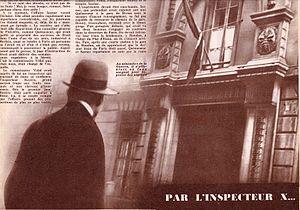
La silhouette fictive de Bonny lors d'une mission secrète au ministère de la guerre remontant aux années vingt illustre une double page du magazine Détective du 13 décembre 1934. Légende
Pierre Bonny, né le 25 janvier 1895 à Bordeaux et fusillé le 26 décembre 1944 au fort de Montrouge lors de l'épuration, est un policier français devenu célèbre durant l'entre-deux-guerres, au sein de la Sûreté générale : son nom est d'abord associé à de retentissantes affaires criminelles et politico-financières, dont beaucoup ont été oubliées depuis tandis que d'autres, telles les affaires Seznec, Stavisky et Prince, ont marqué les mémoires.